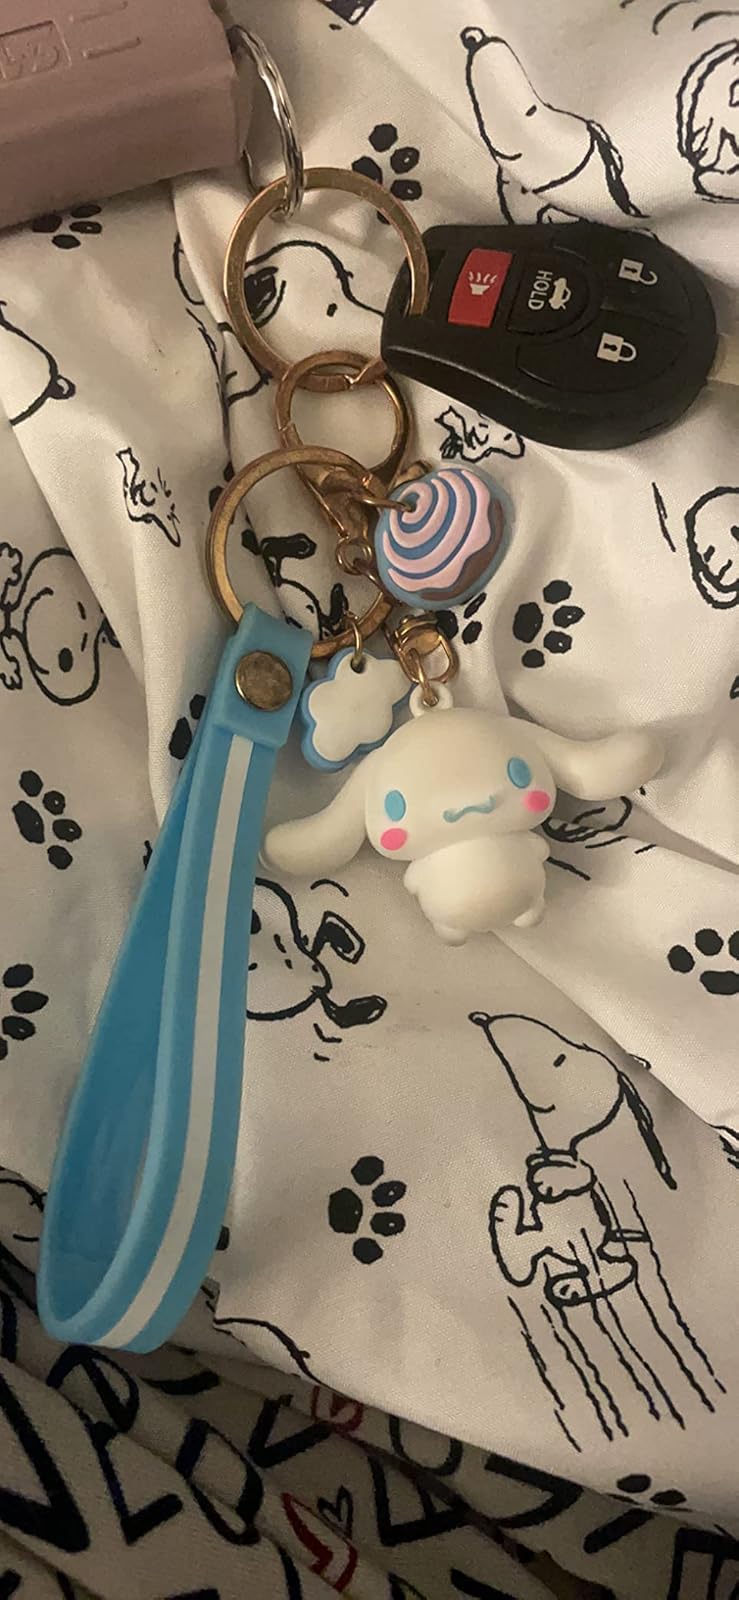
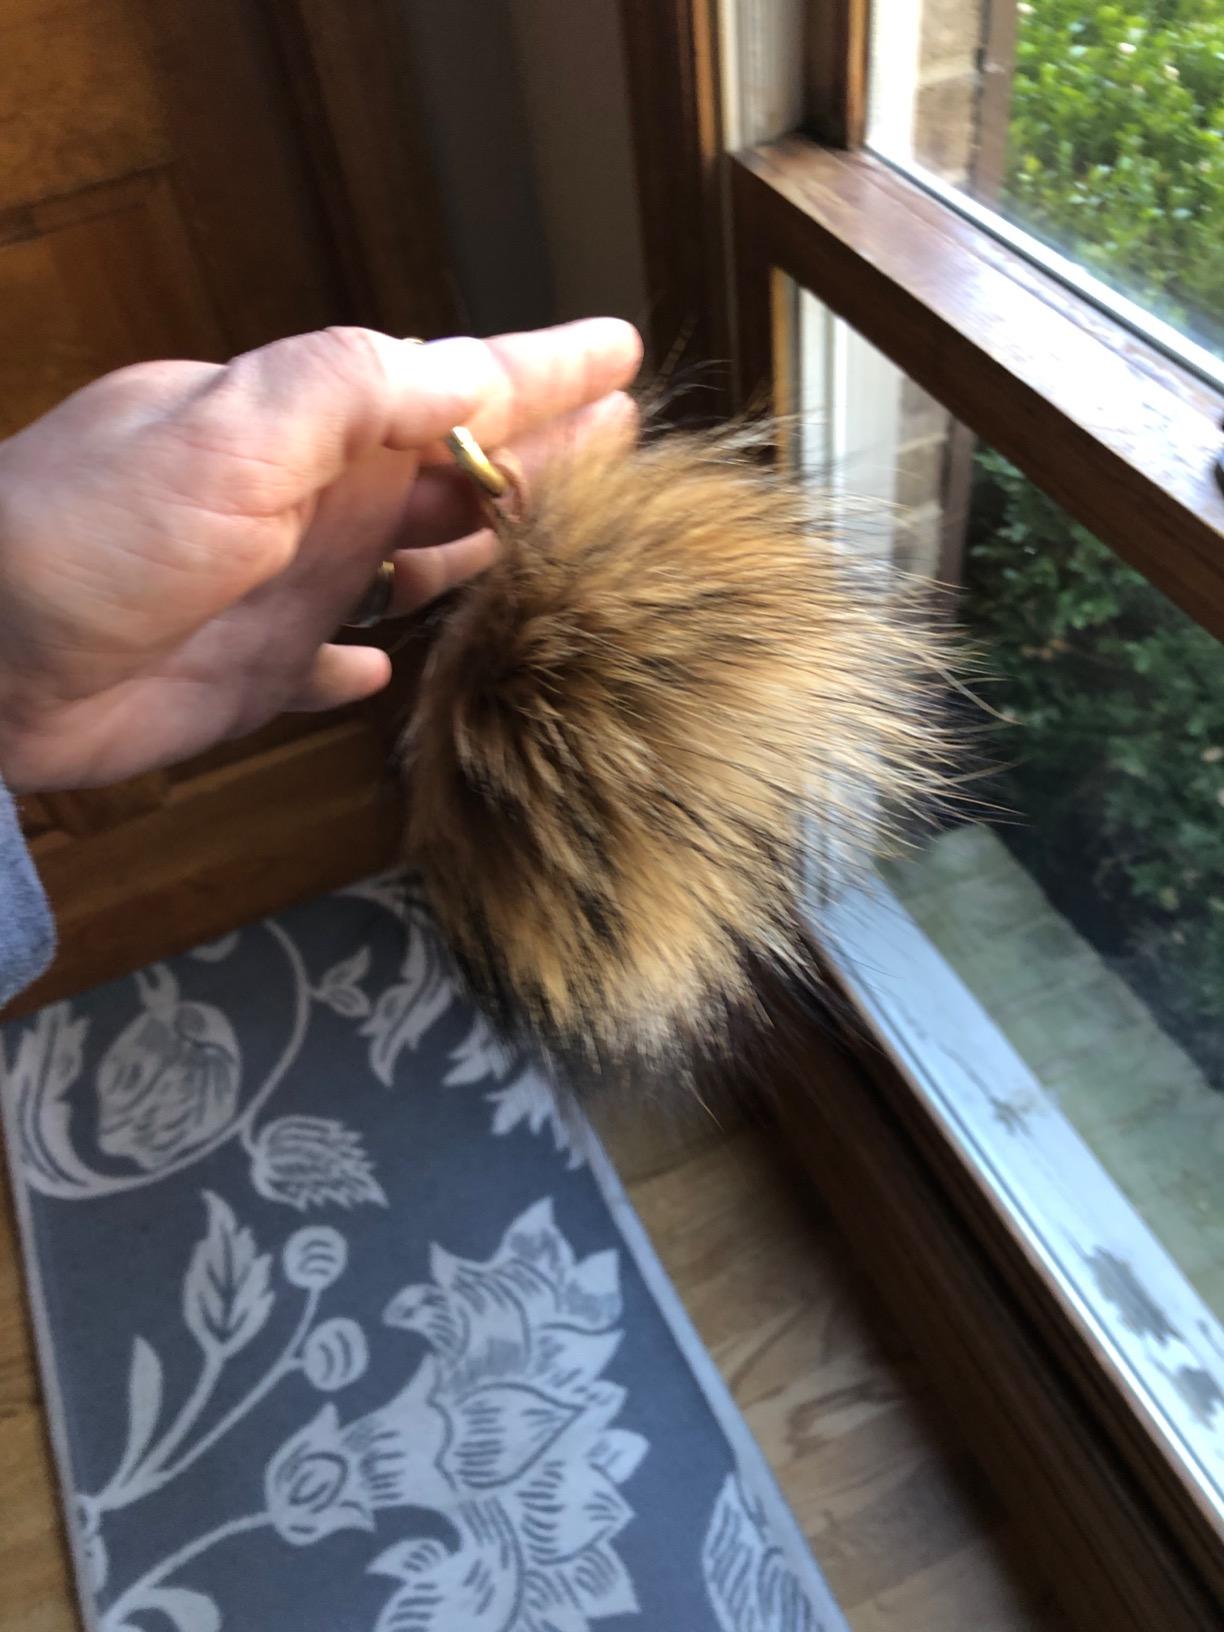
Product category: accessories_keychain
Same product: no